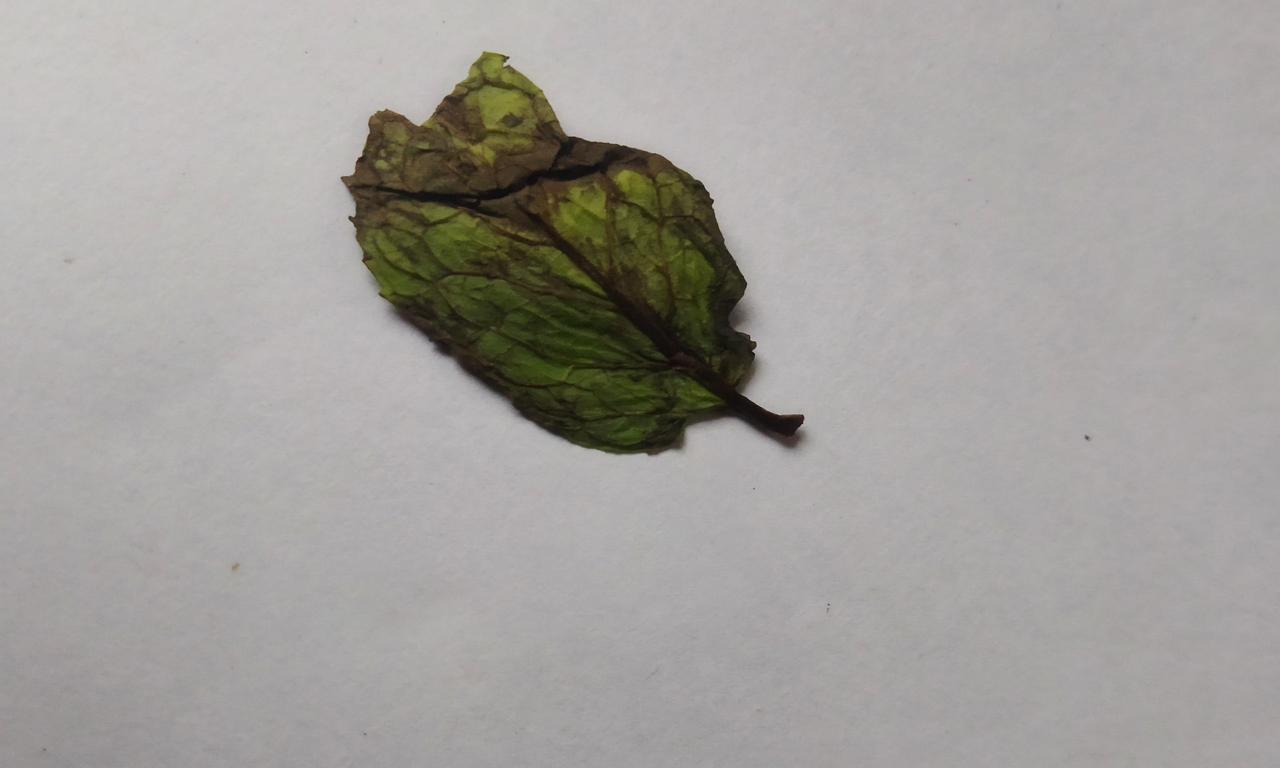
Label: Spoiled